Grand Valley State Lakers football

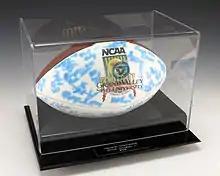
A football signed by the 2002 NCAA Division II Champion Grand Valley State Lakers football team

The Lakers opened at home against a tough non-conference opponent, California-Davis (which was in its last year of Division II competition) and won 24–14. The Lakers went on to defeat three ranked teams en route to the undefeated season. The playoffs began with a convincing 62–13 win over Long Island University-C.W. Post. Then came a matchup against longtime nemesis Indiana University of Pennsylvania. GVSU entered the game 0–6 against the Indians all-time, however, the Lakers scored on their first eight possessions in the first half and built a 50–7 halftime lead. The Lakers cruised to a 62–21 win and advanced to the NCAA DII Semifinals. Grand Valley State again jumped out to an early lead and never looked back with an impressive 44–7 victory over Northern Colorado (also in its last year of Division II competition). The win advanced GVSU to the NCAA DII National Championship game for the second straight year. The top-ranked Lakers squared off against second-ranked Valdosta State. GVSU led 17–6 at the half and 24–6 midway through the fourth quarter. However, VSU scored 18 unanswered points to tie the game with just over three minutes remaining. Curt Anes, who won the Harlon Hill Trophy as the D-II Player of the Year less than 24 hours earlier, utilized his All-American receiver David Kircus to drive the Lakers 68 yards in 2:05 for a touchdown to give GVSU the 2002 NCAA DII National Championship. Anes hit Kircus on a 10-yard pass for the winning score, finishing the season with a perfect 14–0 record, and was also ranked No. 1 in the AFCA poll each week of the 2002 season.